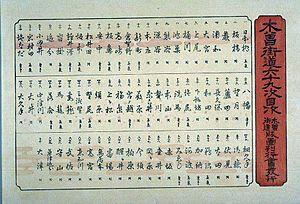
Les Soixante-neuf Stations du Kiso Kaidō sont une série d'estampes japonaises ukiyo-e créées par Utagawa Hiroshige et Keisai Eisen entre 1834-1835 et 1842. Cette série représente l'ensemble des étapes de la grande route de Kiso Kaidō, allant d'Edo, où réside alors le shogun, à Kyōto, où réside l'empereur.